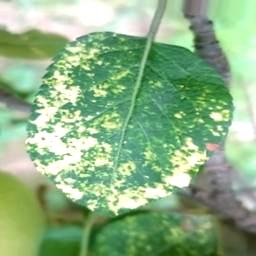
Label: Apple_Mosaic